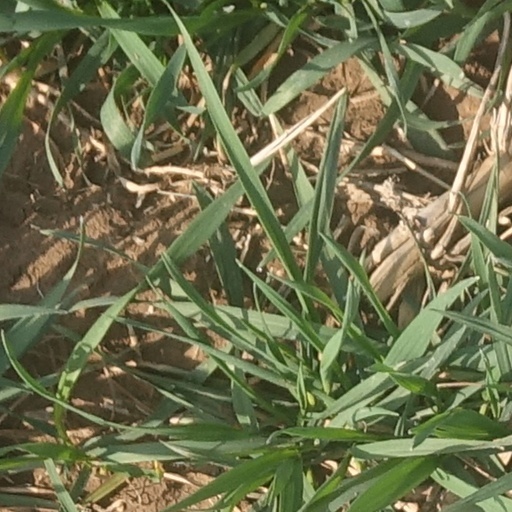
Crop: wheat